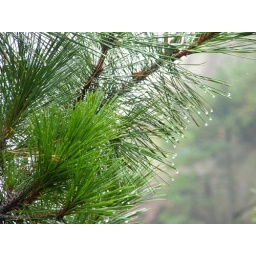
A pine tree in foggy morning, dew is forming up on its leaves.    HuangShan, China.